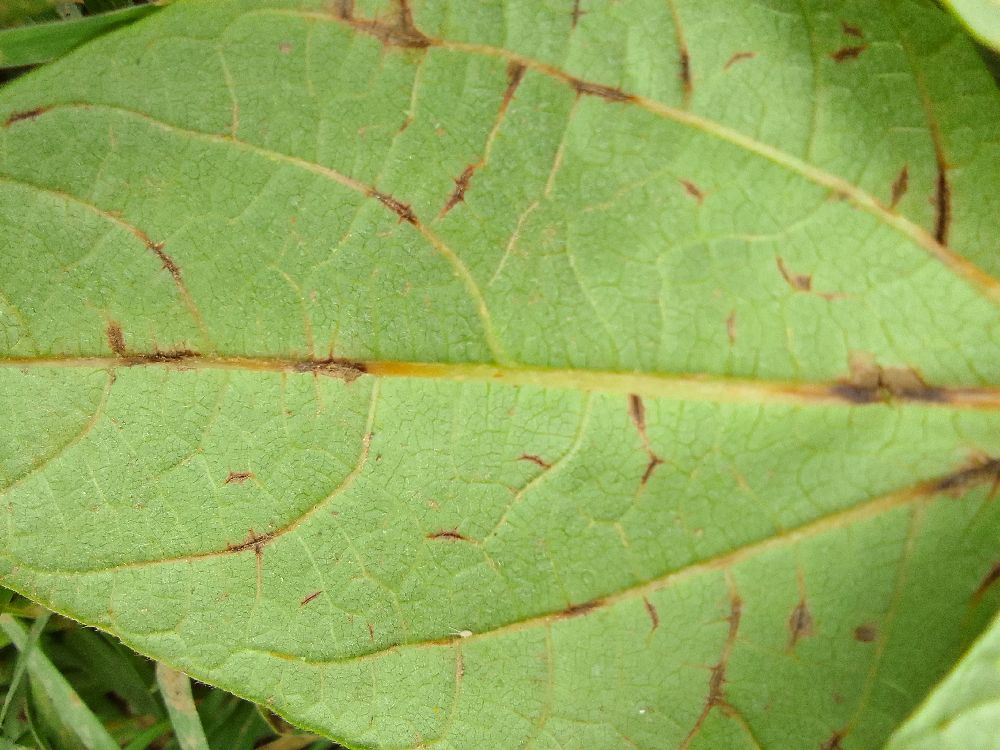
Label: anthracnose